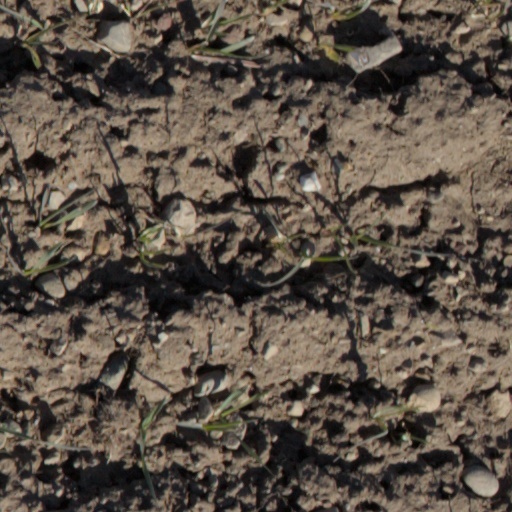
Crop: wheat